List of governors of Portsmouth

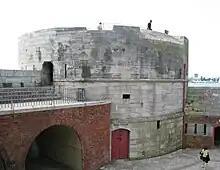
The Round Tower, Portsmouth

The Governor of Portsmouth was the Constable of Portchester Castle from the 13th Century to the reign of Henry VIII. Since then Portsmouth had its own military Captain or Governor, who was based in the Square Tower built in Old Portsmouth in 1494 as part of the fortifications to protect the rapidly expanding naval port. The Coats of Arms of former Governors of Portsmouth are displayed on the walls of the Square Tower's Lower Hall. In 1540, the Hospital of St. Nicholas, suitably converted and modernised, became the military centre of the town. Its Domus Dei, now the roofless Royal Garrison Church, became the residence of the Captain or Governor. The Governorship was abolished in 1834.